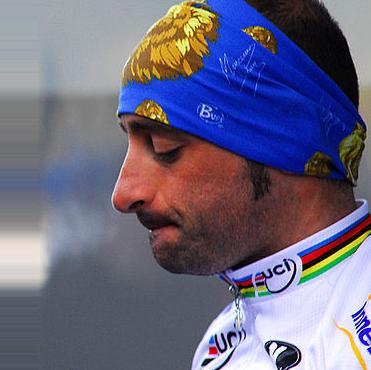
Age: 32